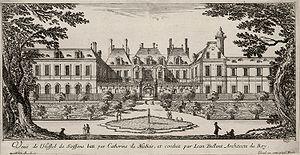
Israël Silvestre (1621-1691): Hôtel de Soissons au XVIIe siècle, gravure,Inscriptions: au recto, en bas au centre, titre: Veuë del'Hostel de Soissons bati par Catherine de Medicis, et conduit par Iean Bullant Architecte du Roy
L'hôtel de la Reine devenu hôtel de Soissons était un palais, construit au XVIᵉ siècle par la reine Catherine de Médicis dans le cœur de Paris.
Catherine de Médicis est née le 13 avril 1519 à Florence sous le nom de Caterina Maria Romola di Lorenzo de' Medici et morte le 5 janvier 1589 à Blois.
Claude Favre, baron de Pérouges, seigneur de Vaugelas, né le 6 janvier 1585 à Meximieux et mort le 26 février 1650 à Paris, est un grammairien savoisien et l'un des premiers membres de l'Académie française.